Super Bowl

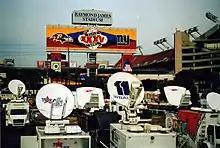
The Super Bowl XXXV broadcasting compound, full of satellite trucks

On February 9, 2025, at the Caesars Superdome in New Orleans, Patrick Mahomes went to his fifth Super Bowl since he became the starting quarterback. This made the Chiefs the first team in NFL history to win back-to-back Super Bowls and then appear in the Super Bowl again the following year, and also the first team in NFL history to play in five Super Bowls over a six-year period. The Chiefs played the Philadelphia Eagles in Super Bowl LIX. This was the second time the Chiefs rematched another team in the Super Bowl. The Eagles successfully avenged their Super Bowl LVII defeat, winning 40–22 after leading 34–0 at the end of the third quarter and preventing the Chiefs from becoming the first team to win three straight Super Bowl championships. Jalen Hurts was named Super Bowl MVP.